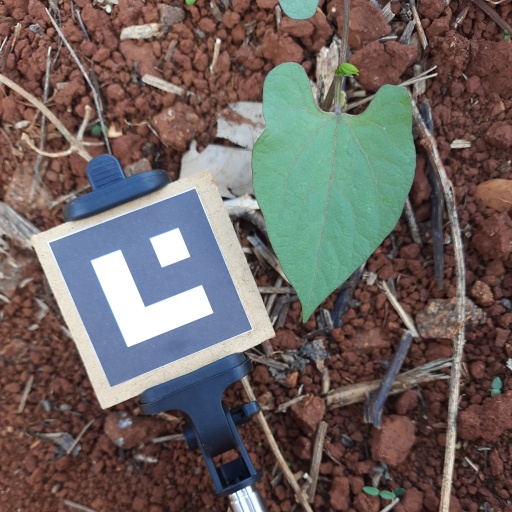
Observations: wavy surface, no eating holes, under shade